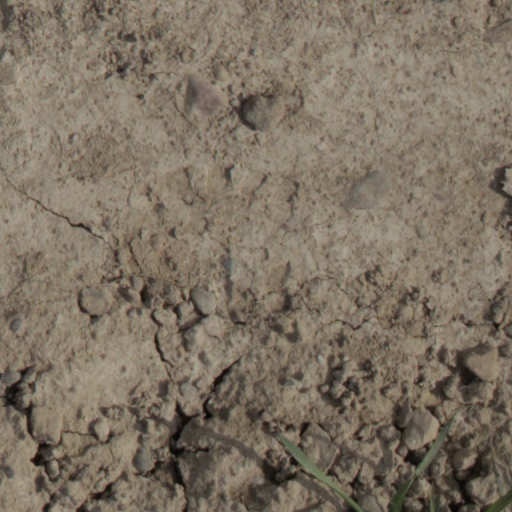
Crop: wheat